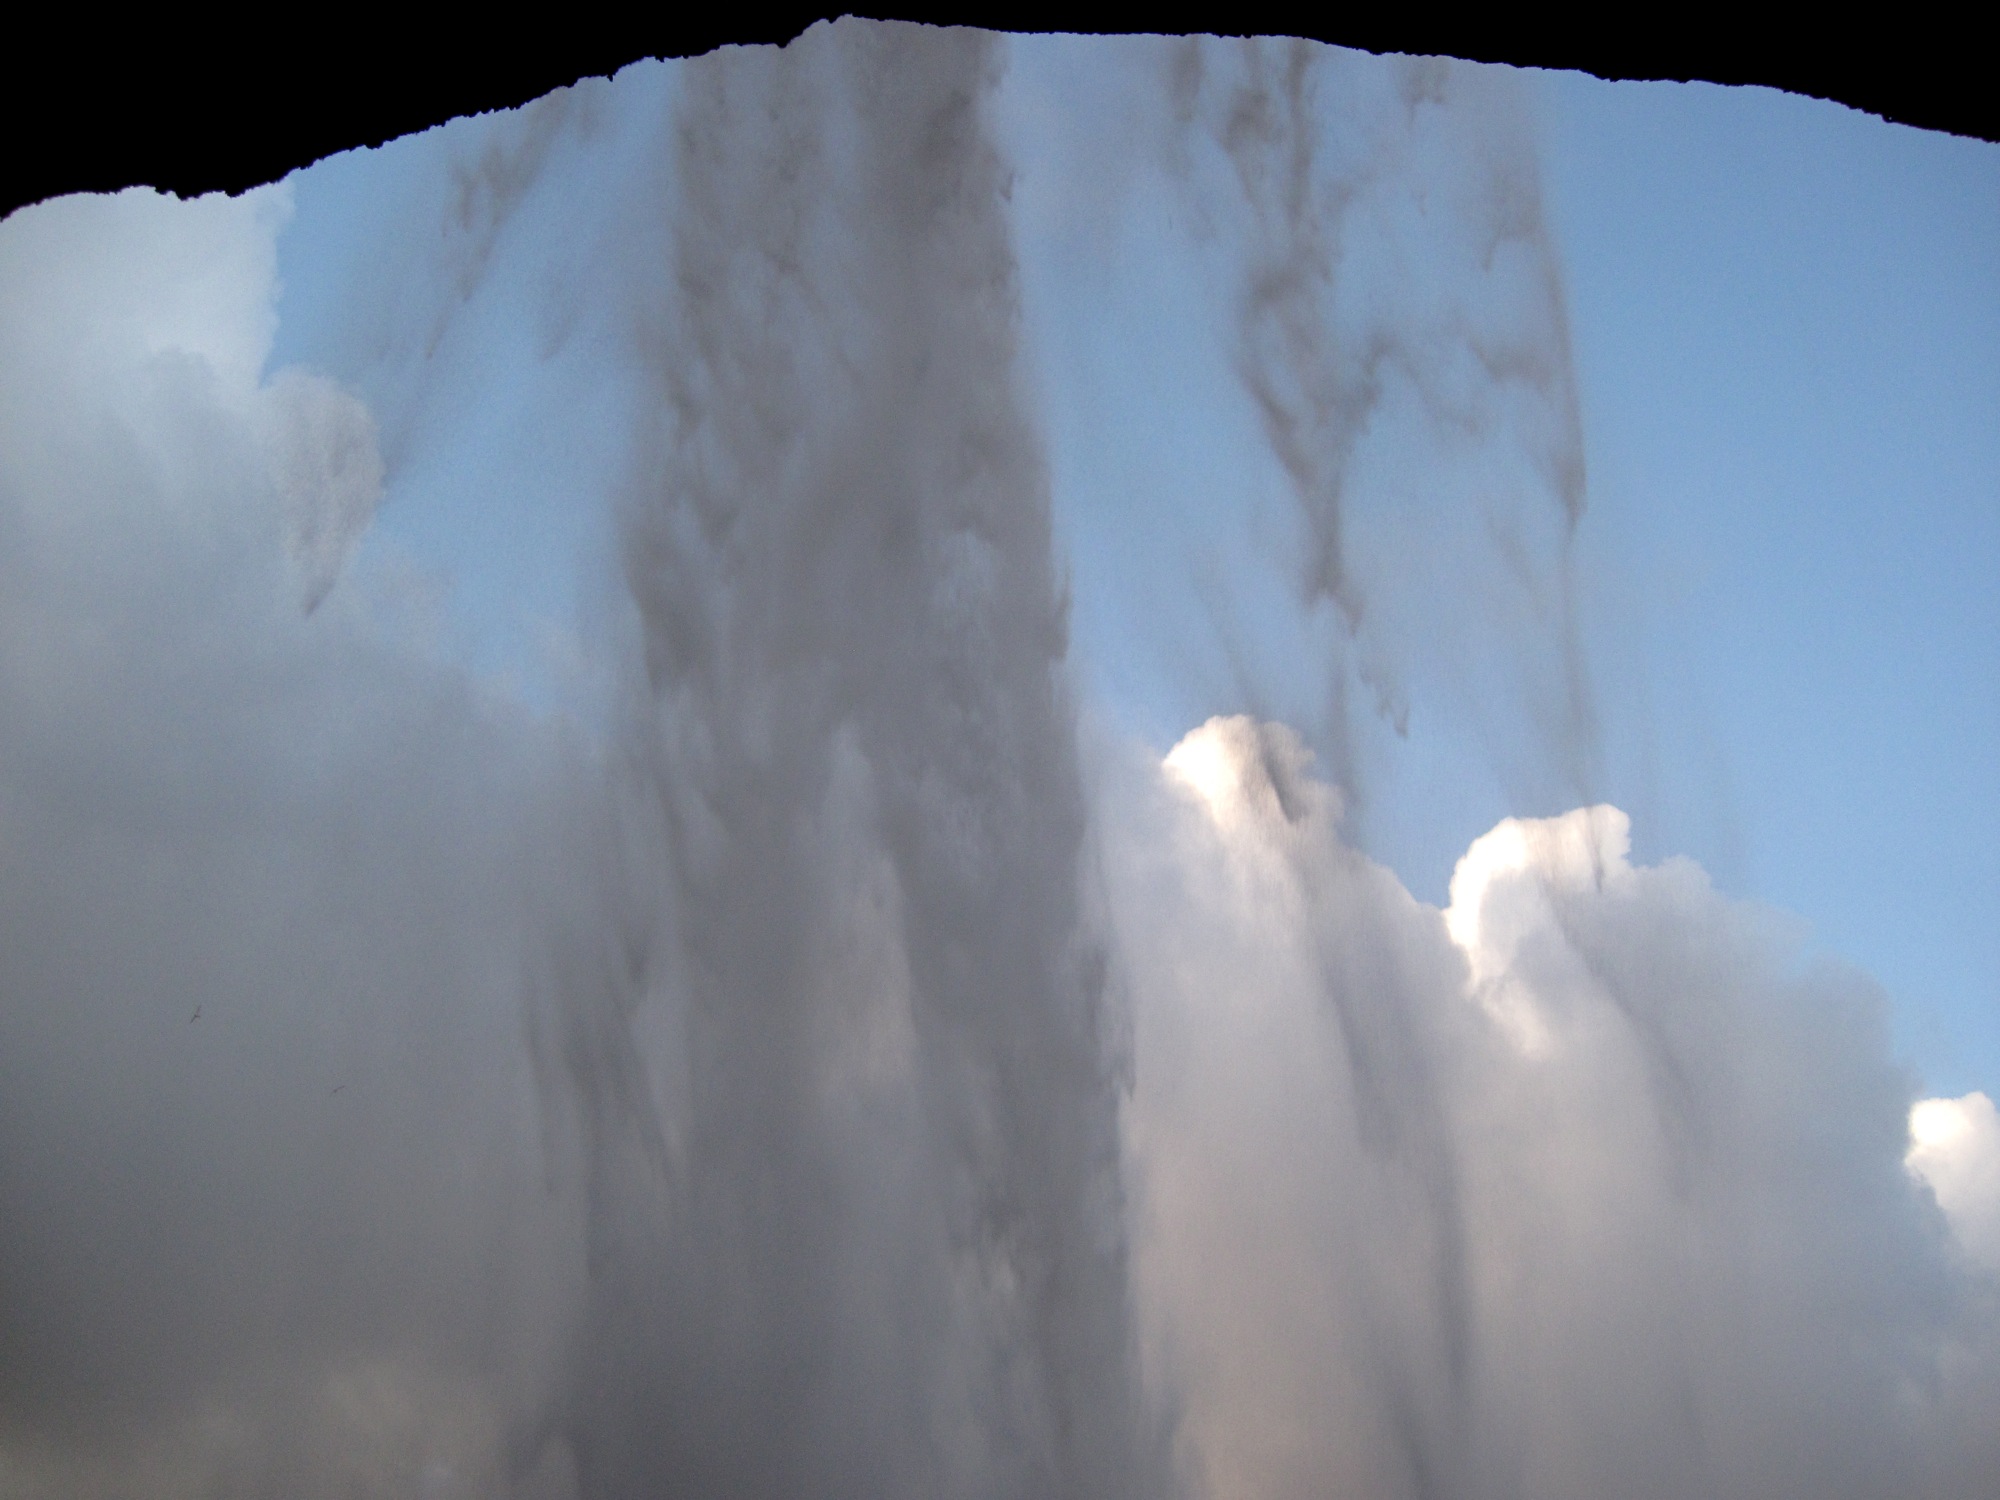
atmosphere, ice, iceland, freezing, atmospheric phenomenon, geological phenomenon